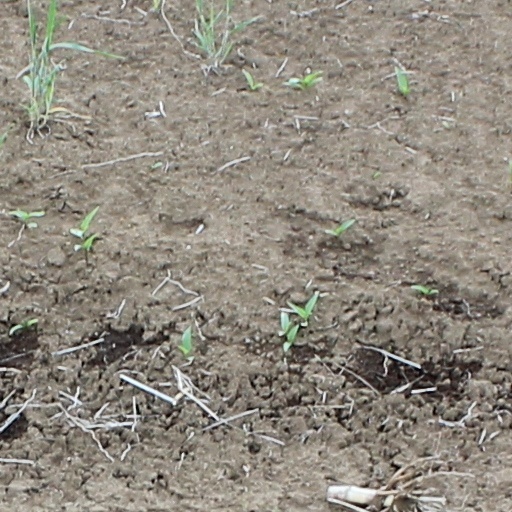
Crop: wheat